Women in Peru

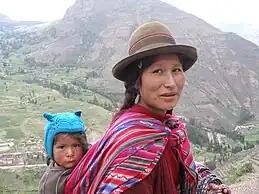
Quechua woman and child in the Sacred Valley, Peru

Female literacy is lower than male literacy in Peru: only 94.3% of females (15 and older) are literate, compared to 97.2% of males, according to 2016 estimates.